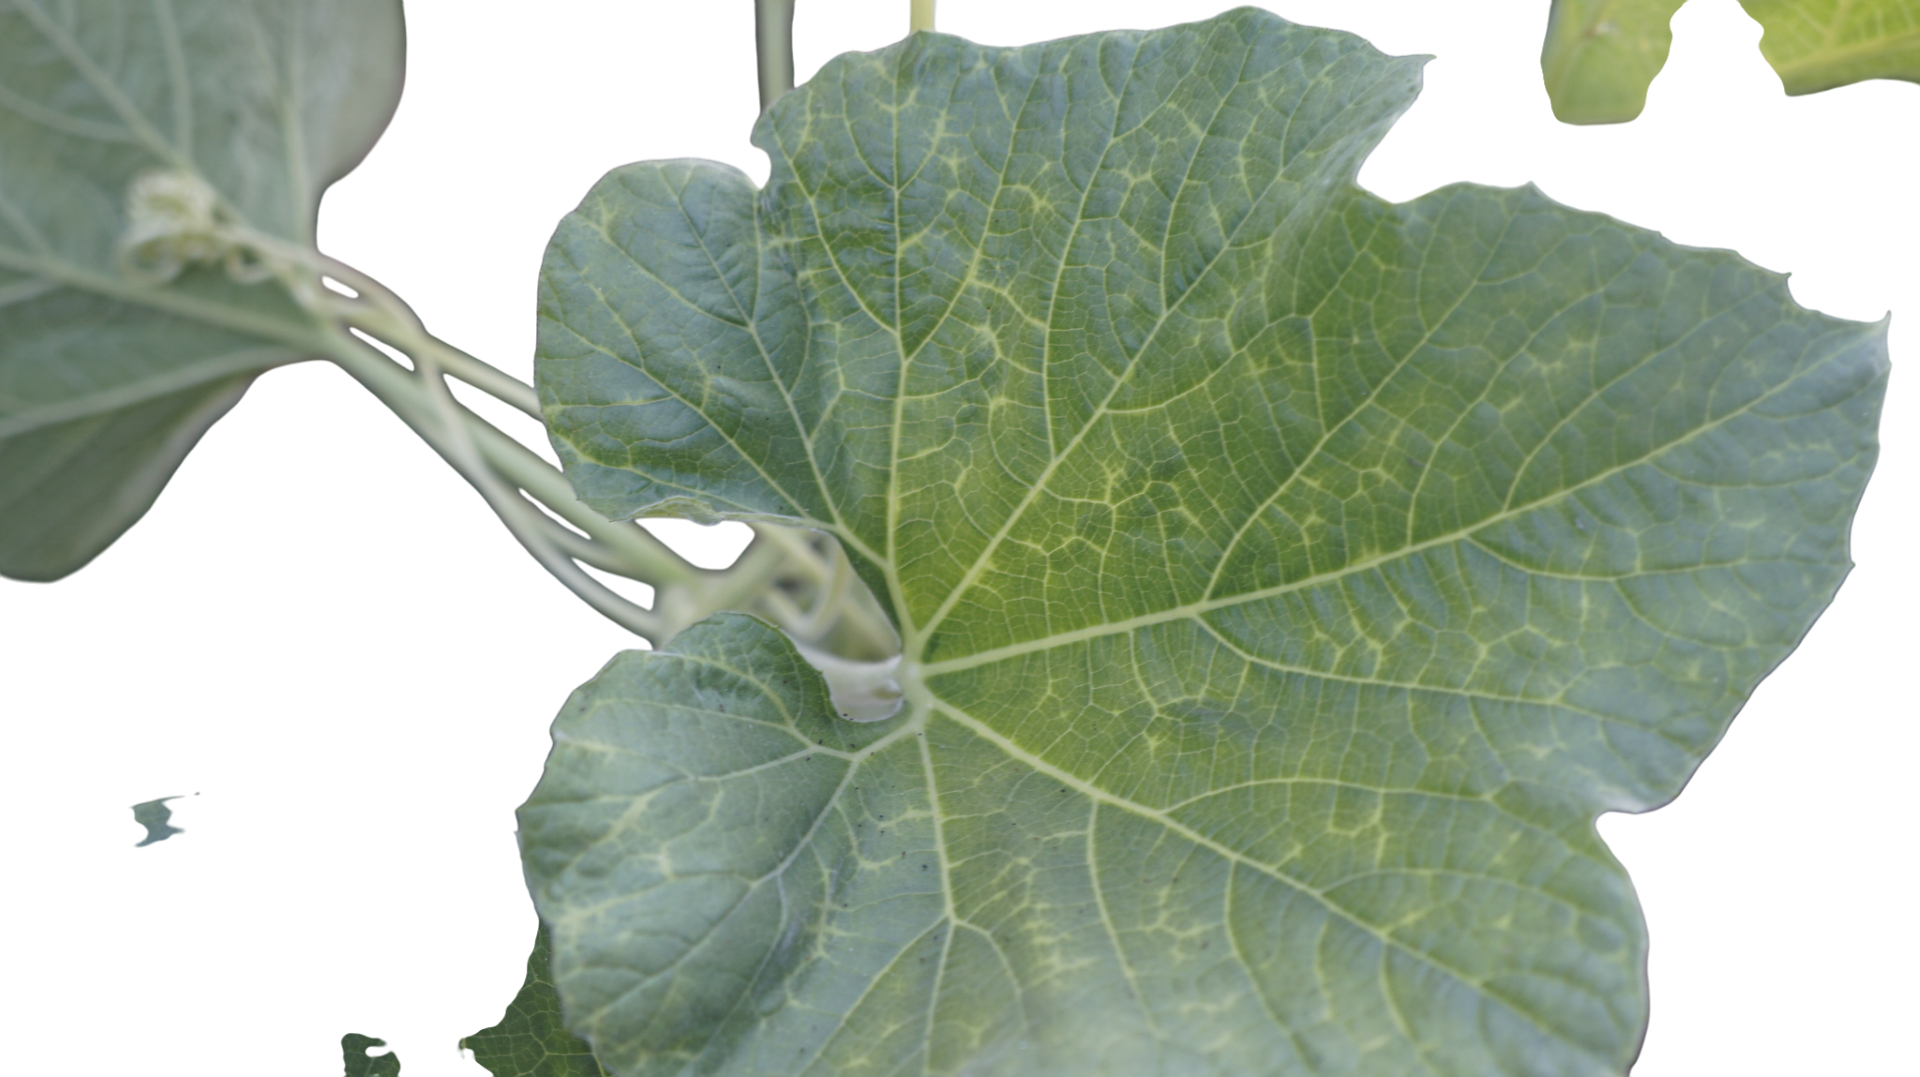
Crop: Bottle Gourd
Label: Healthy